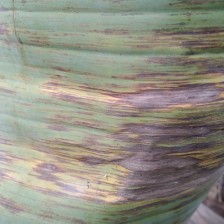
Label: sigatoka